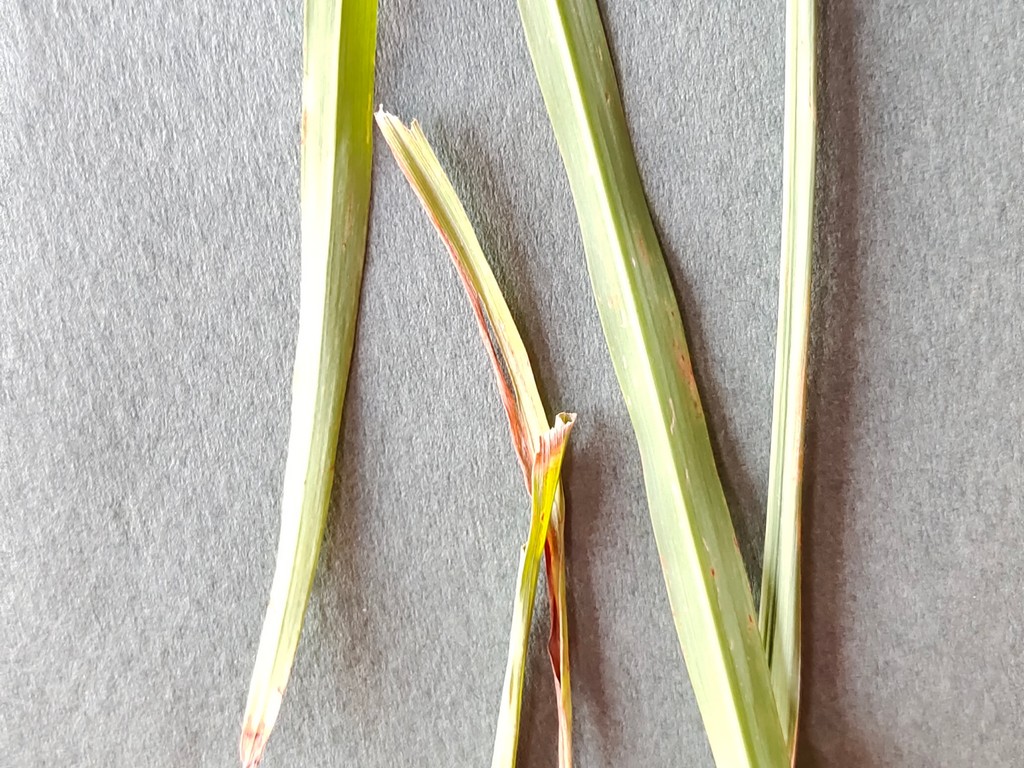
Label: Unhealthy